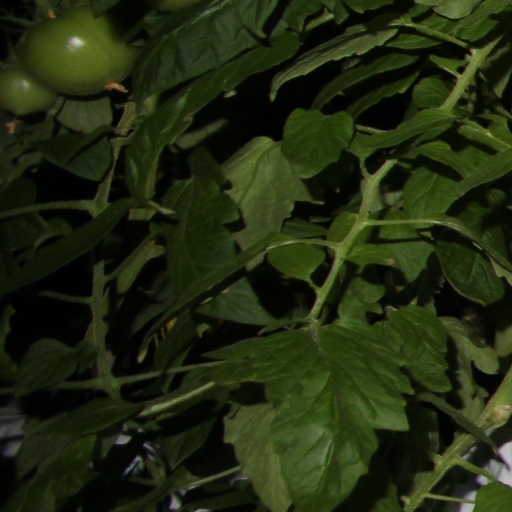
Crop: tomato